John Jacob Astor Hotel

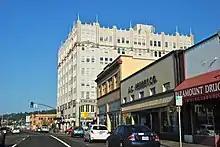
Looking east on downtown's main street. The Astor Hotel building is the city's tallest commercial structure.

In late 1984, a plan was approved in which private investors would convert the former hotel into 70 apartments for low-income residents on the six upper floors and commercial space on the first two floors. The building reopened in 1986 with 66 apartments of subsidized housing, referred to as the Astor Apartments and no longer colored pink. The lowermost two floors remained mostly vacant into the 1990s, but gradually businesses moved into the commercial spaces. The ornate lobby remained unused until 2010, when a business selling vintage furniture and hardware moved into the space.